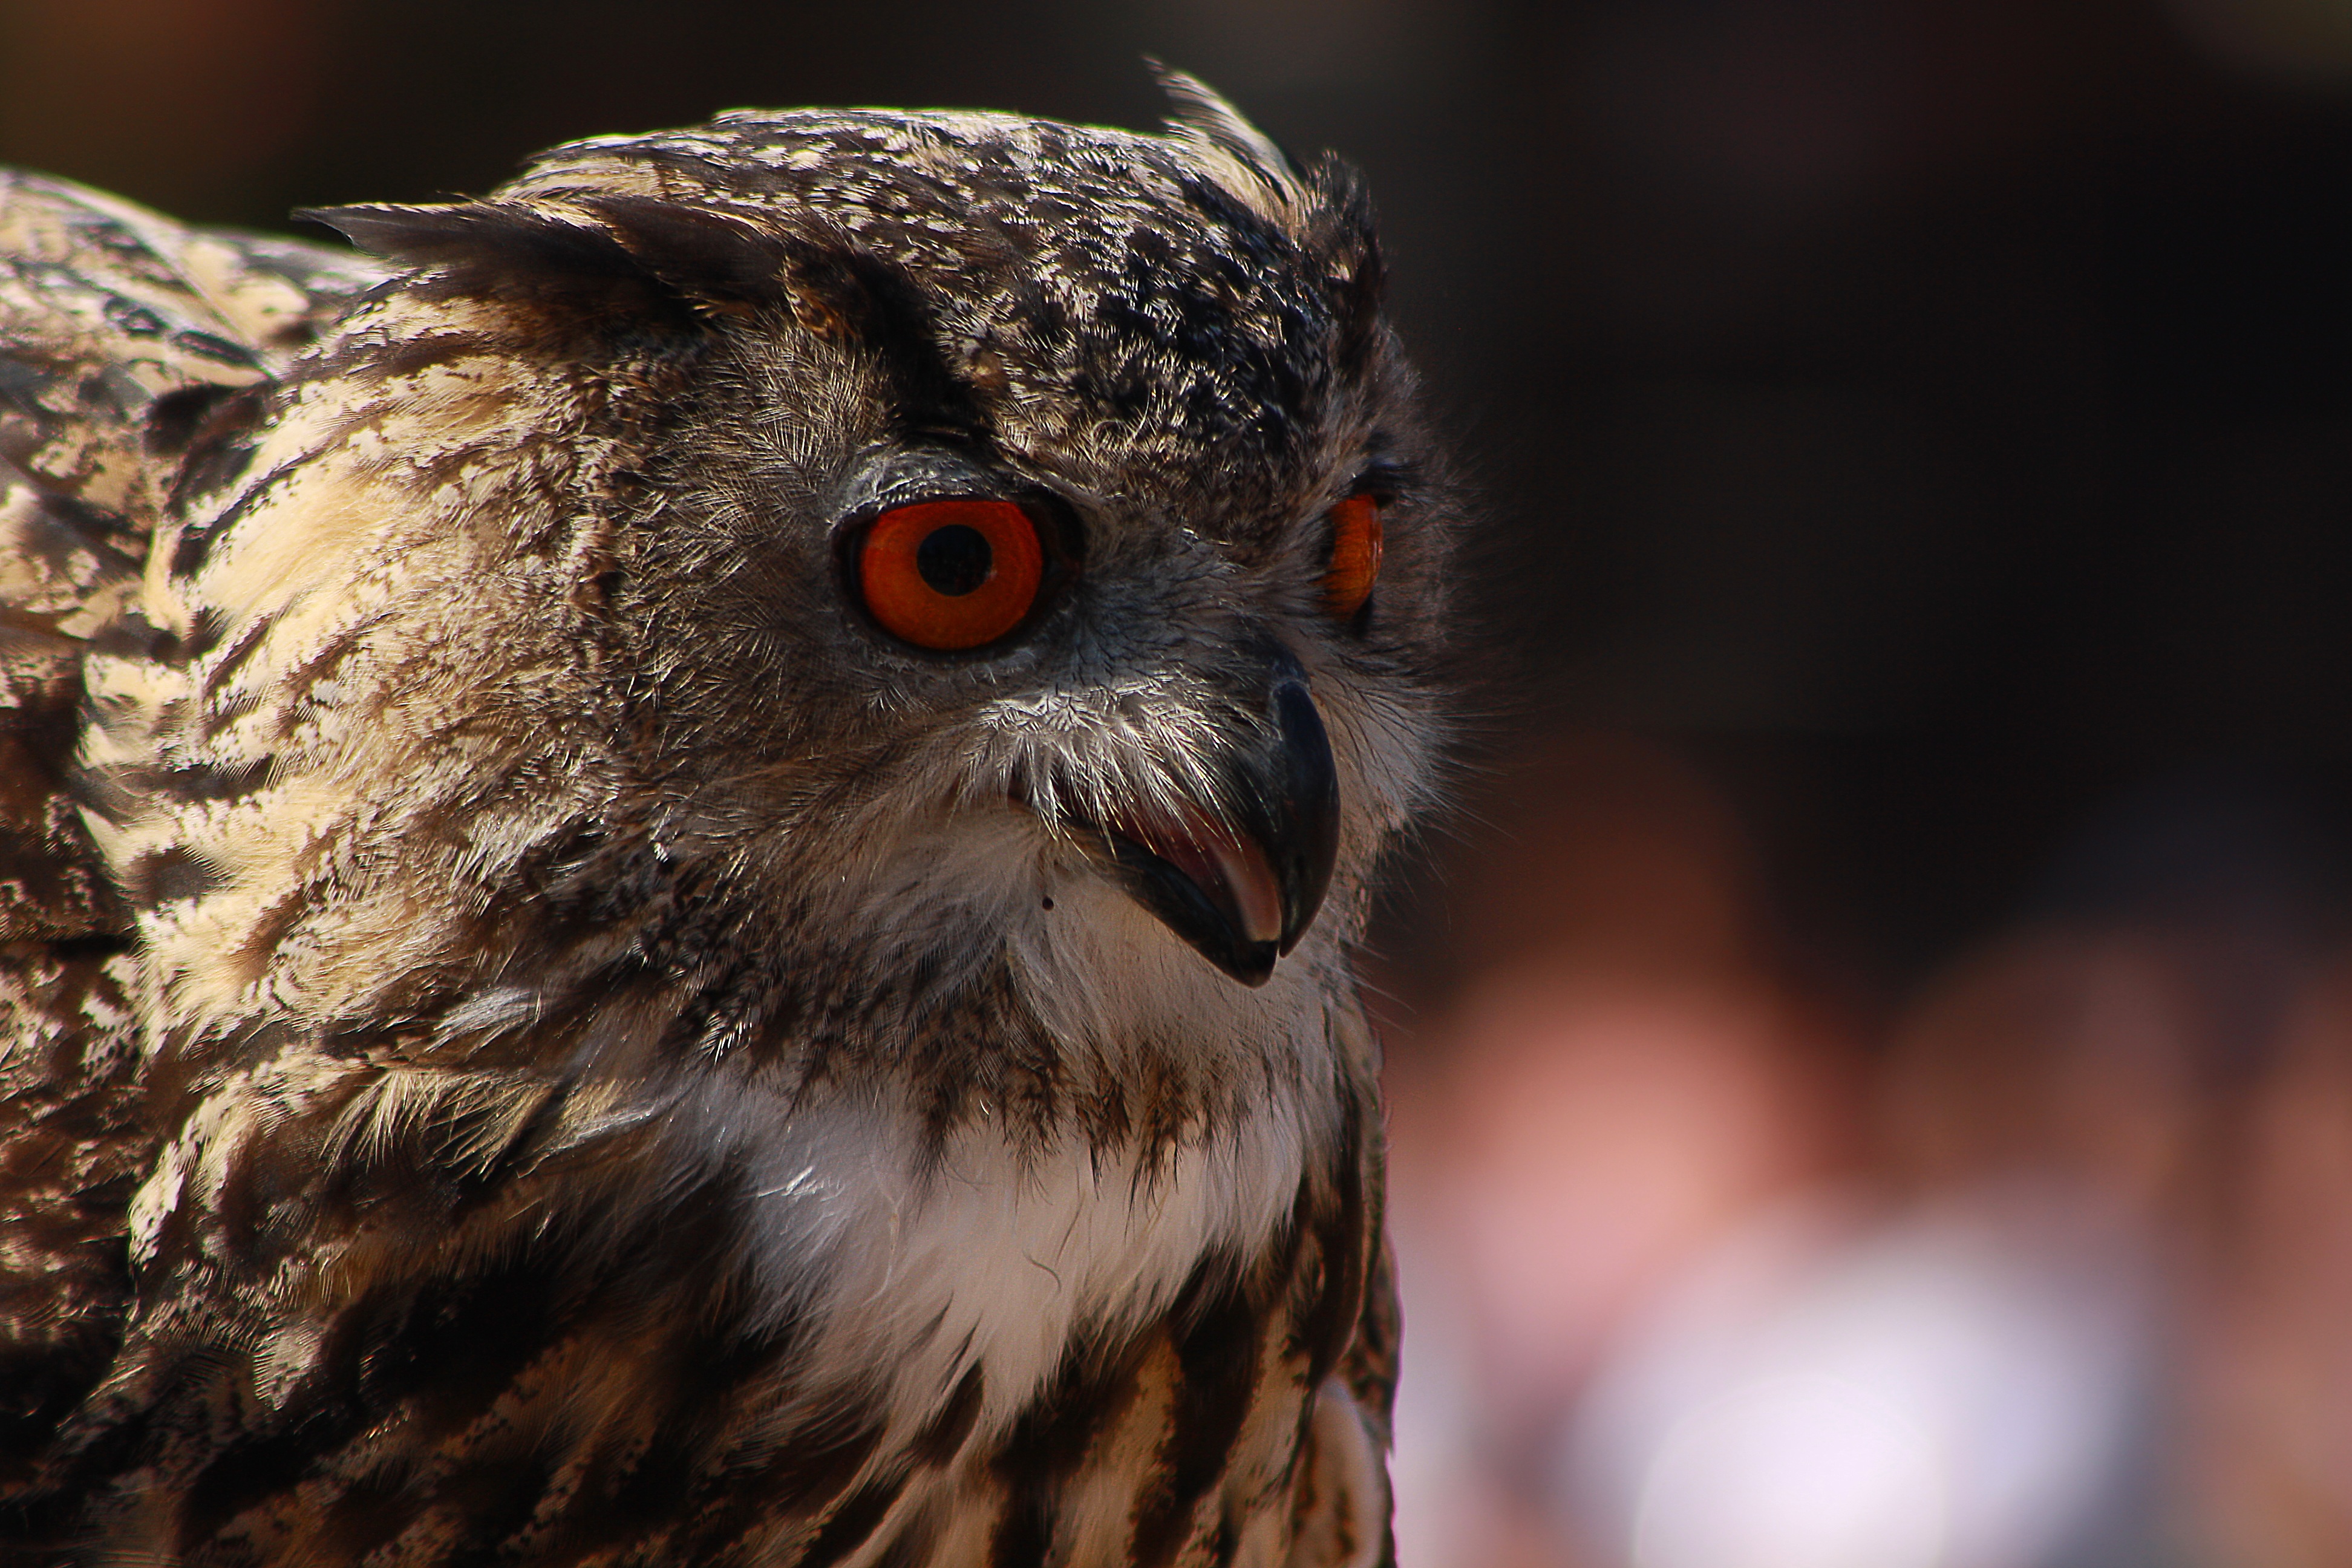
nature, bird, wing, wildlife, beak, owl, fauna, bird of prey, close up, animals, vertebrate, falcon, eagle owl, great grey owl, accipitriformes